Beebo, Queensland

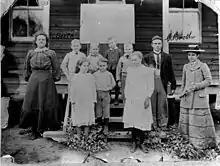
Beebo State School, early 1900s

The Beebo Provisional School opened on 4 November 1901 and became Beebo State School on 1 January 1909. The school closed on several occasions due to low student numbers, finally closing on 25 September 1964. The school was on the Texas Yelarbon Road at .